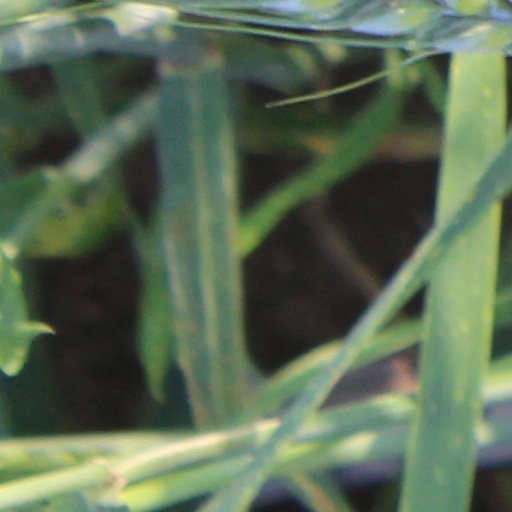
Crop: wheat